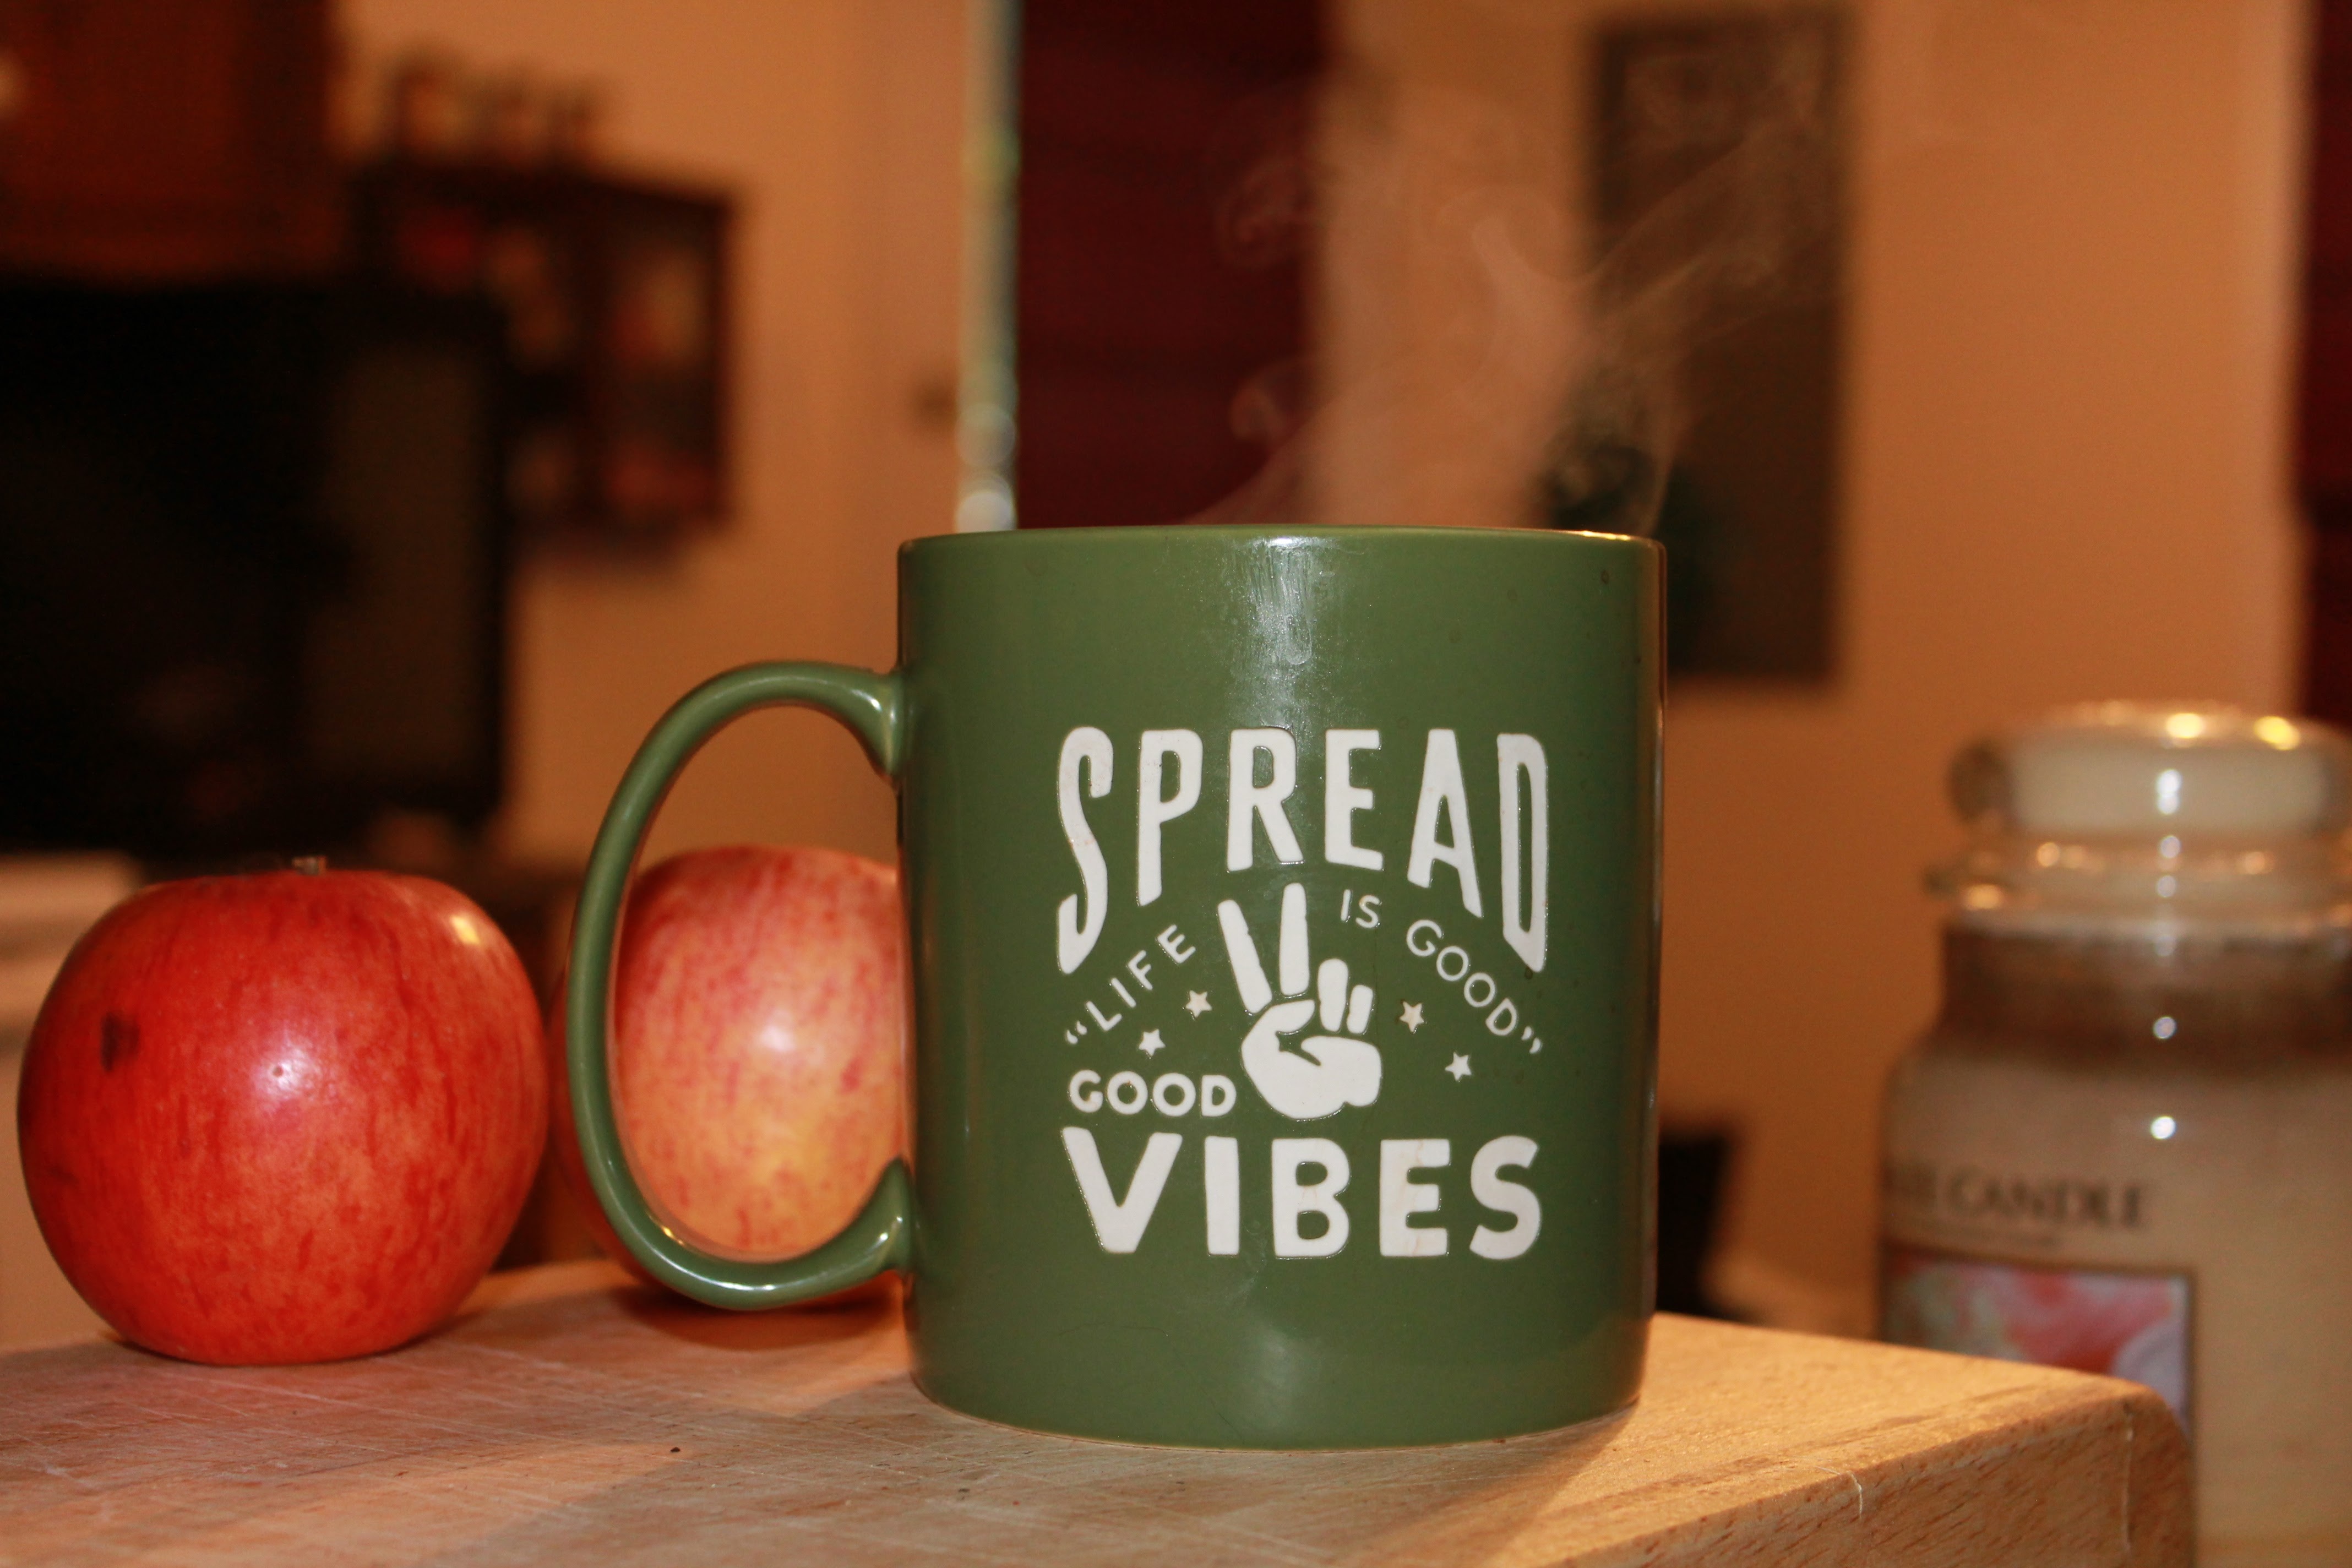
cafe, coffee, steam, morning, dark, aroma, cup, cappuccino, meal, food, green, produce, fresh, beverage, drink, breakfast, candle, espresso, mug, lighting, caffeine, hot, liqueur, taste, mocha, distilled beverage